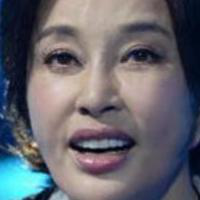
Age group: age 41-55